CFJR-FM

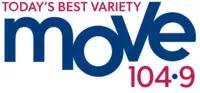
Former "Move Radio" logo until 2025

On February 8, 2024, Bell announced a restructuring that included the sale of 45 of its 103 radio stations to seven buyers, subject to approval by the CRTC, including the sale of CFJR to My Broadcasting Corporation (MBC). The sale was approved on February 26, 2025, after which MBC rebranded CFJR under its "myFM" branding on March 24, 2025.